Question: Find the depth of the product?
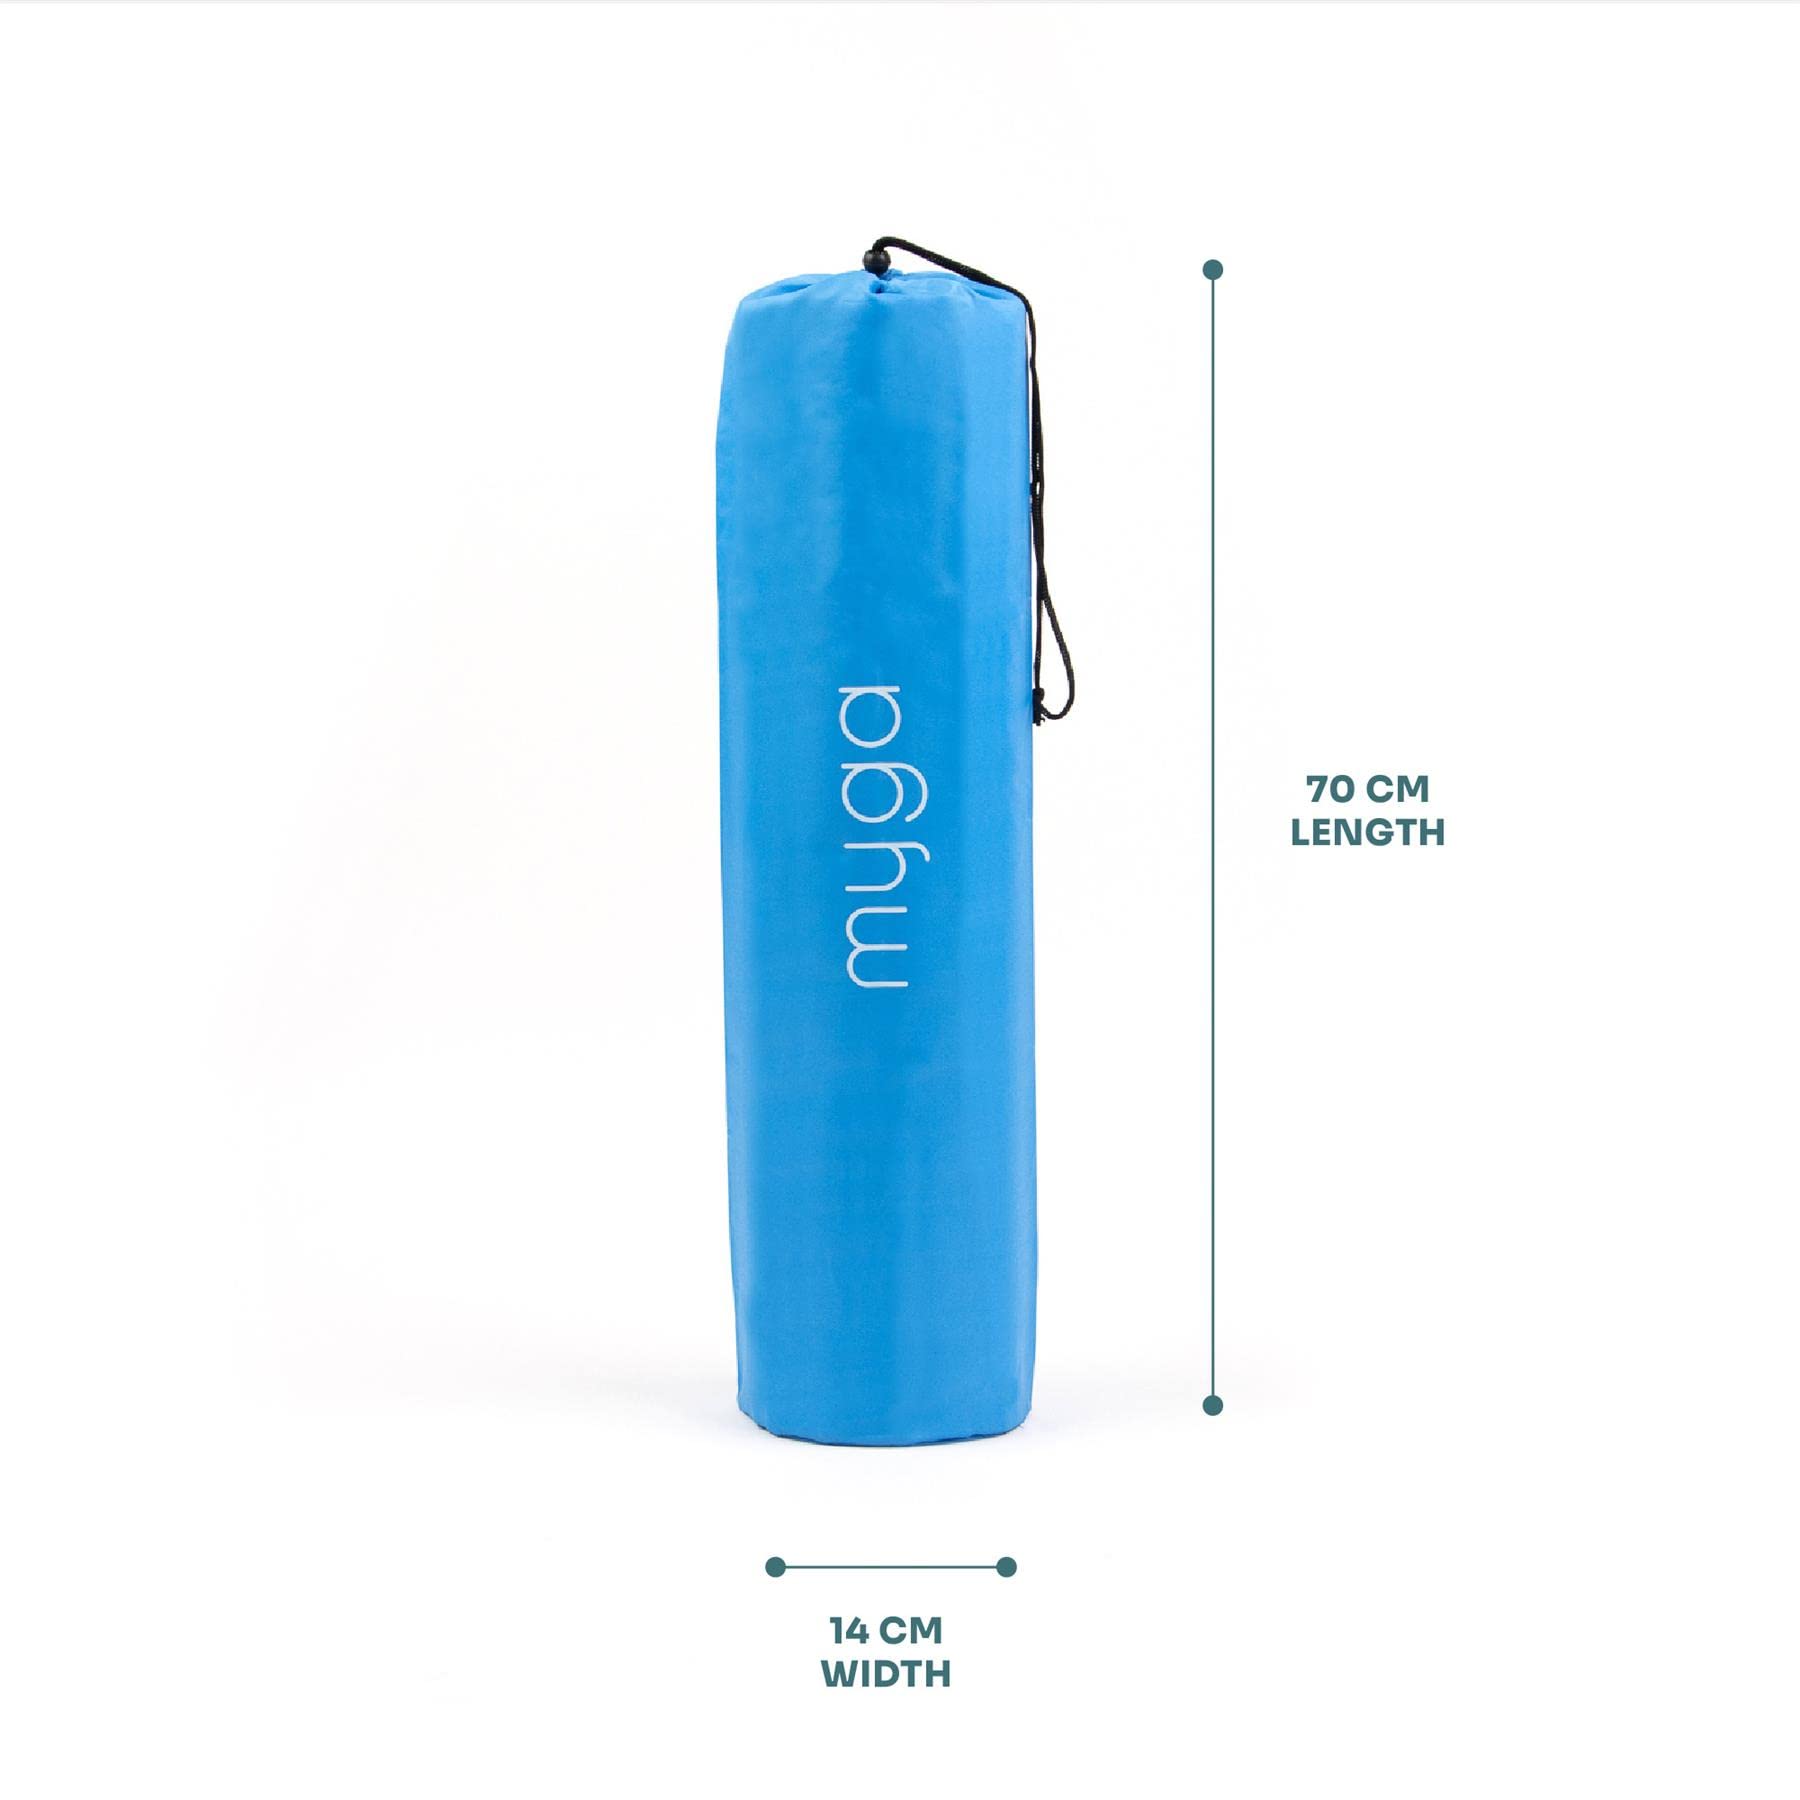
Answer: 14.0 centimetre